Dorland J. Davis

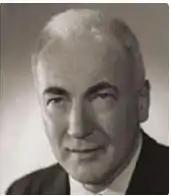

Dorland Jones Davis (July 2, 1911 – April 11, 1990) was an American physician, commissioned officer in the U.S. Public Health Service (PHS). He was the director of the National Institute of Allergy and Infectious Diseases from 1964 to 1975.